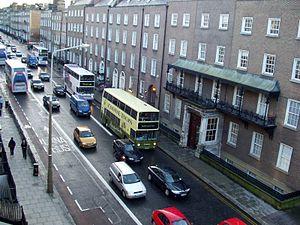
Leeson Street est une rue du centre de Dublin.